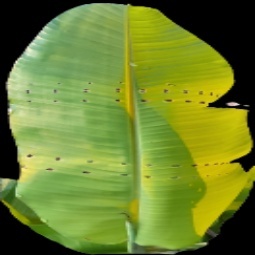
Label: Zinc